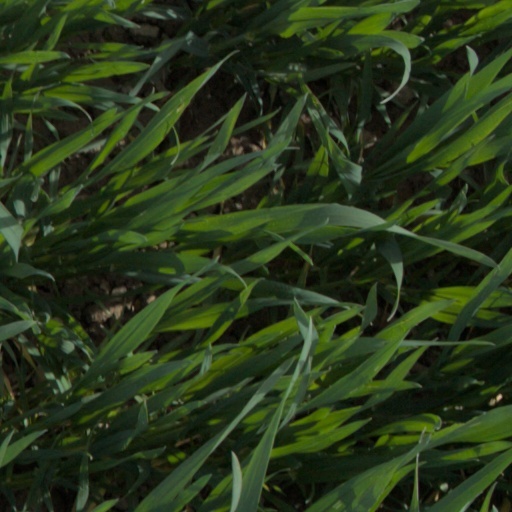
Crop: wheat